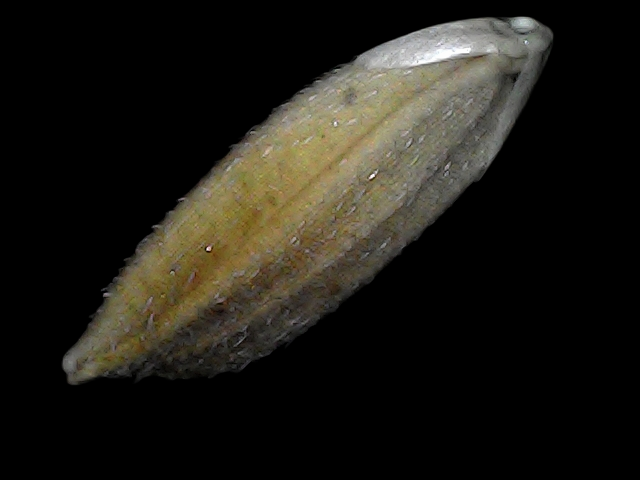
Rice variety: Bd91